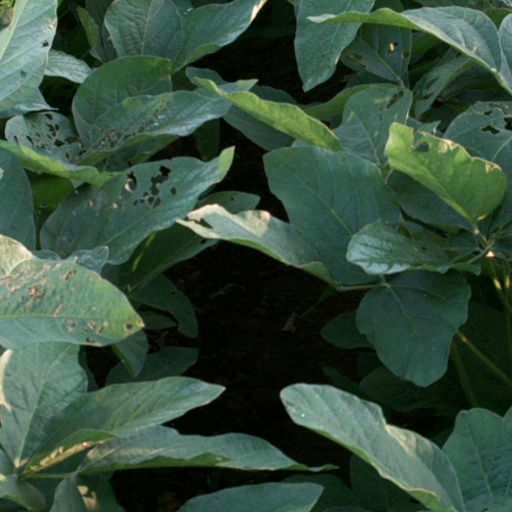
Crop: soybean